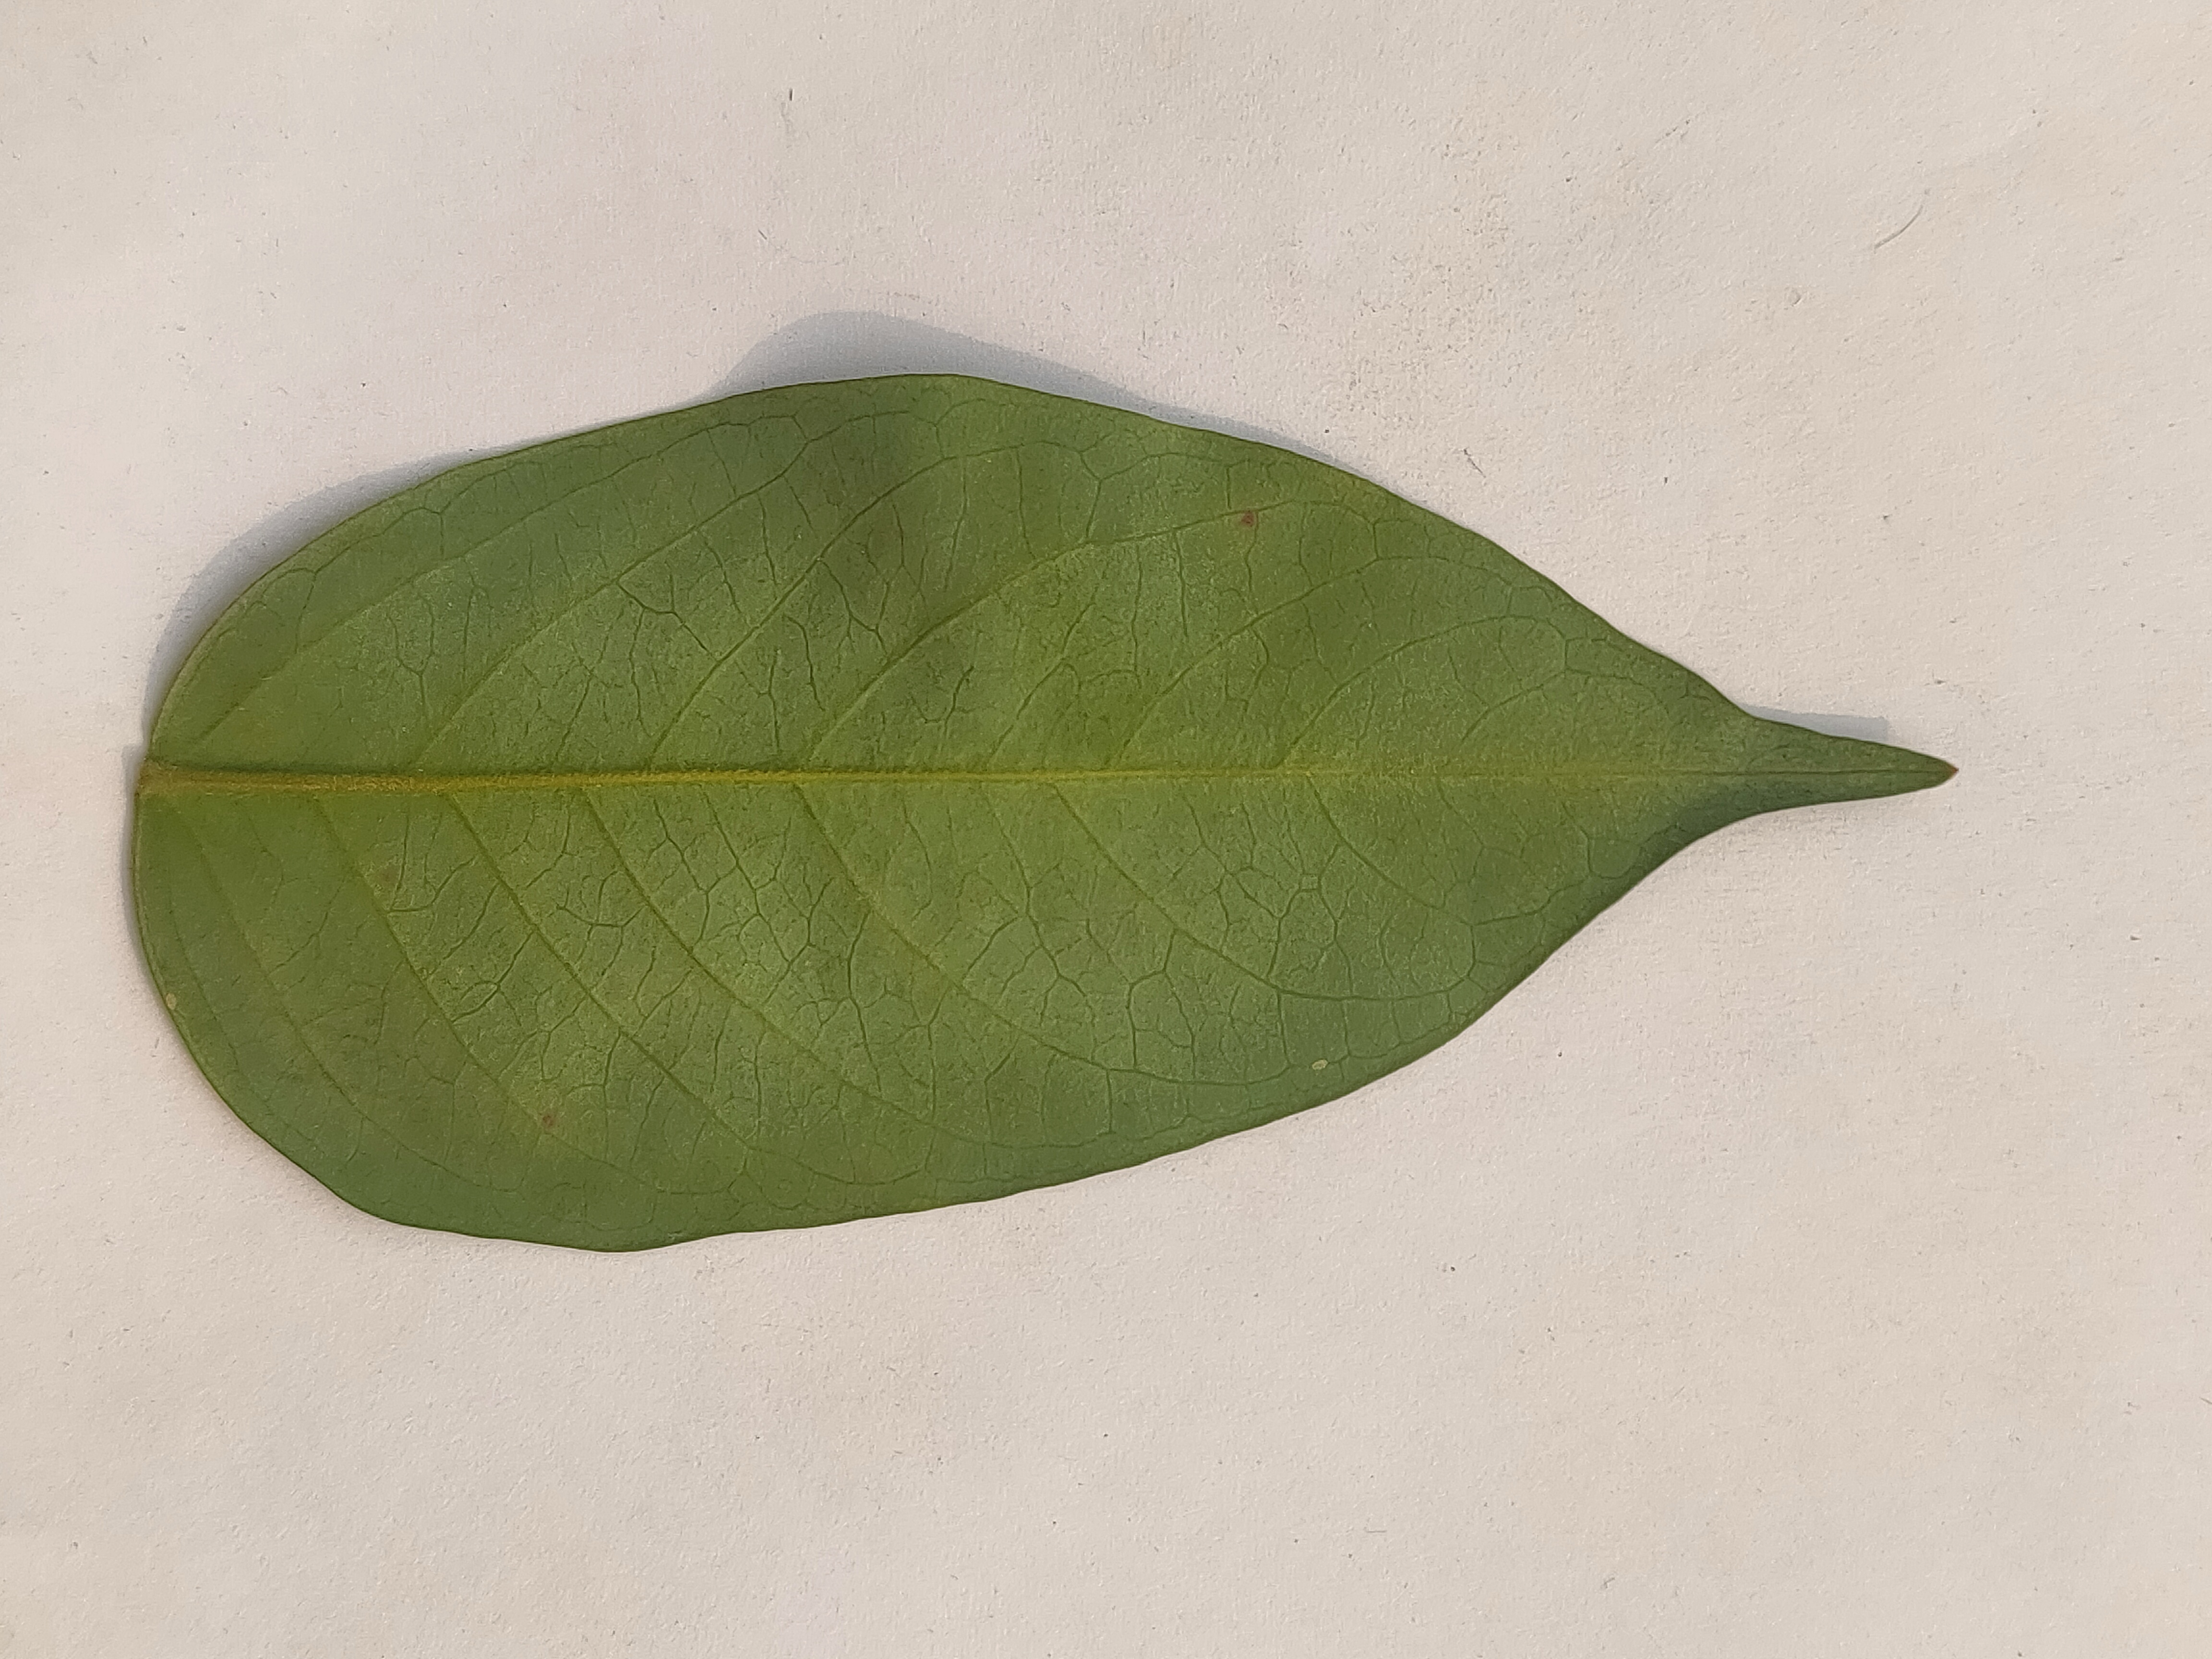
Leaf variety: Star Fruit